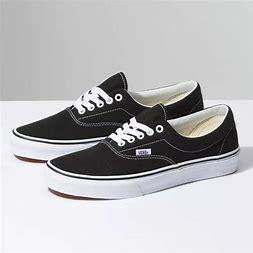
Brand: Vans
Model: Era